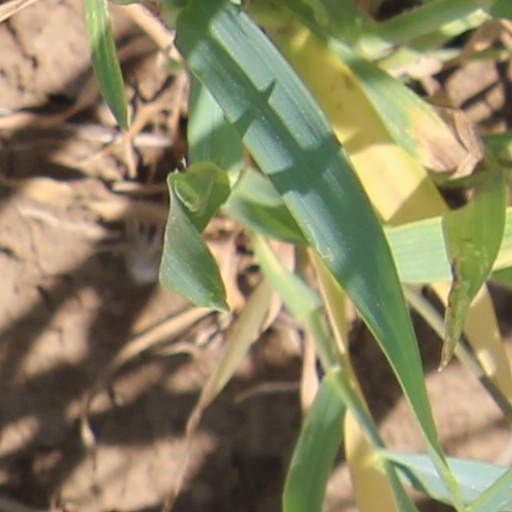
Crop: wheat